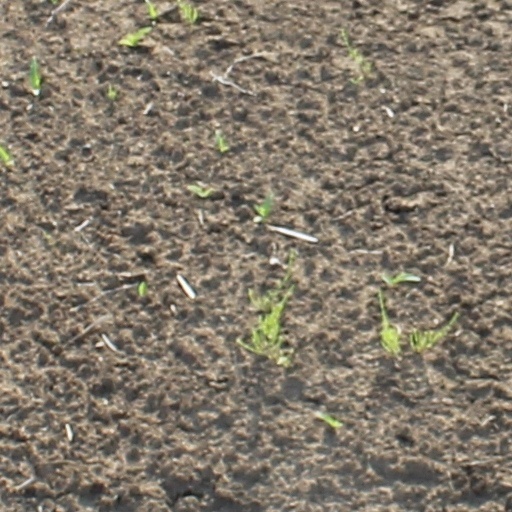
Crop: wheat